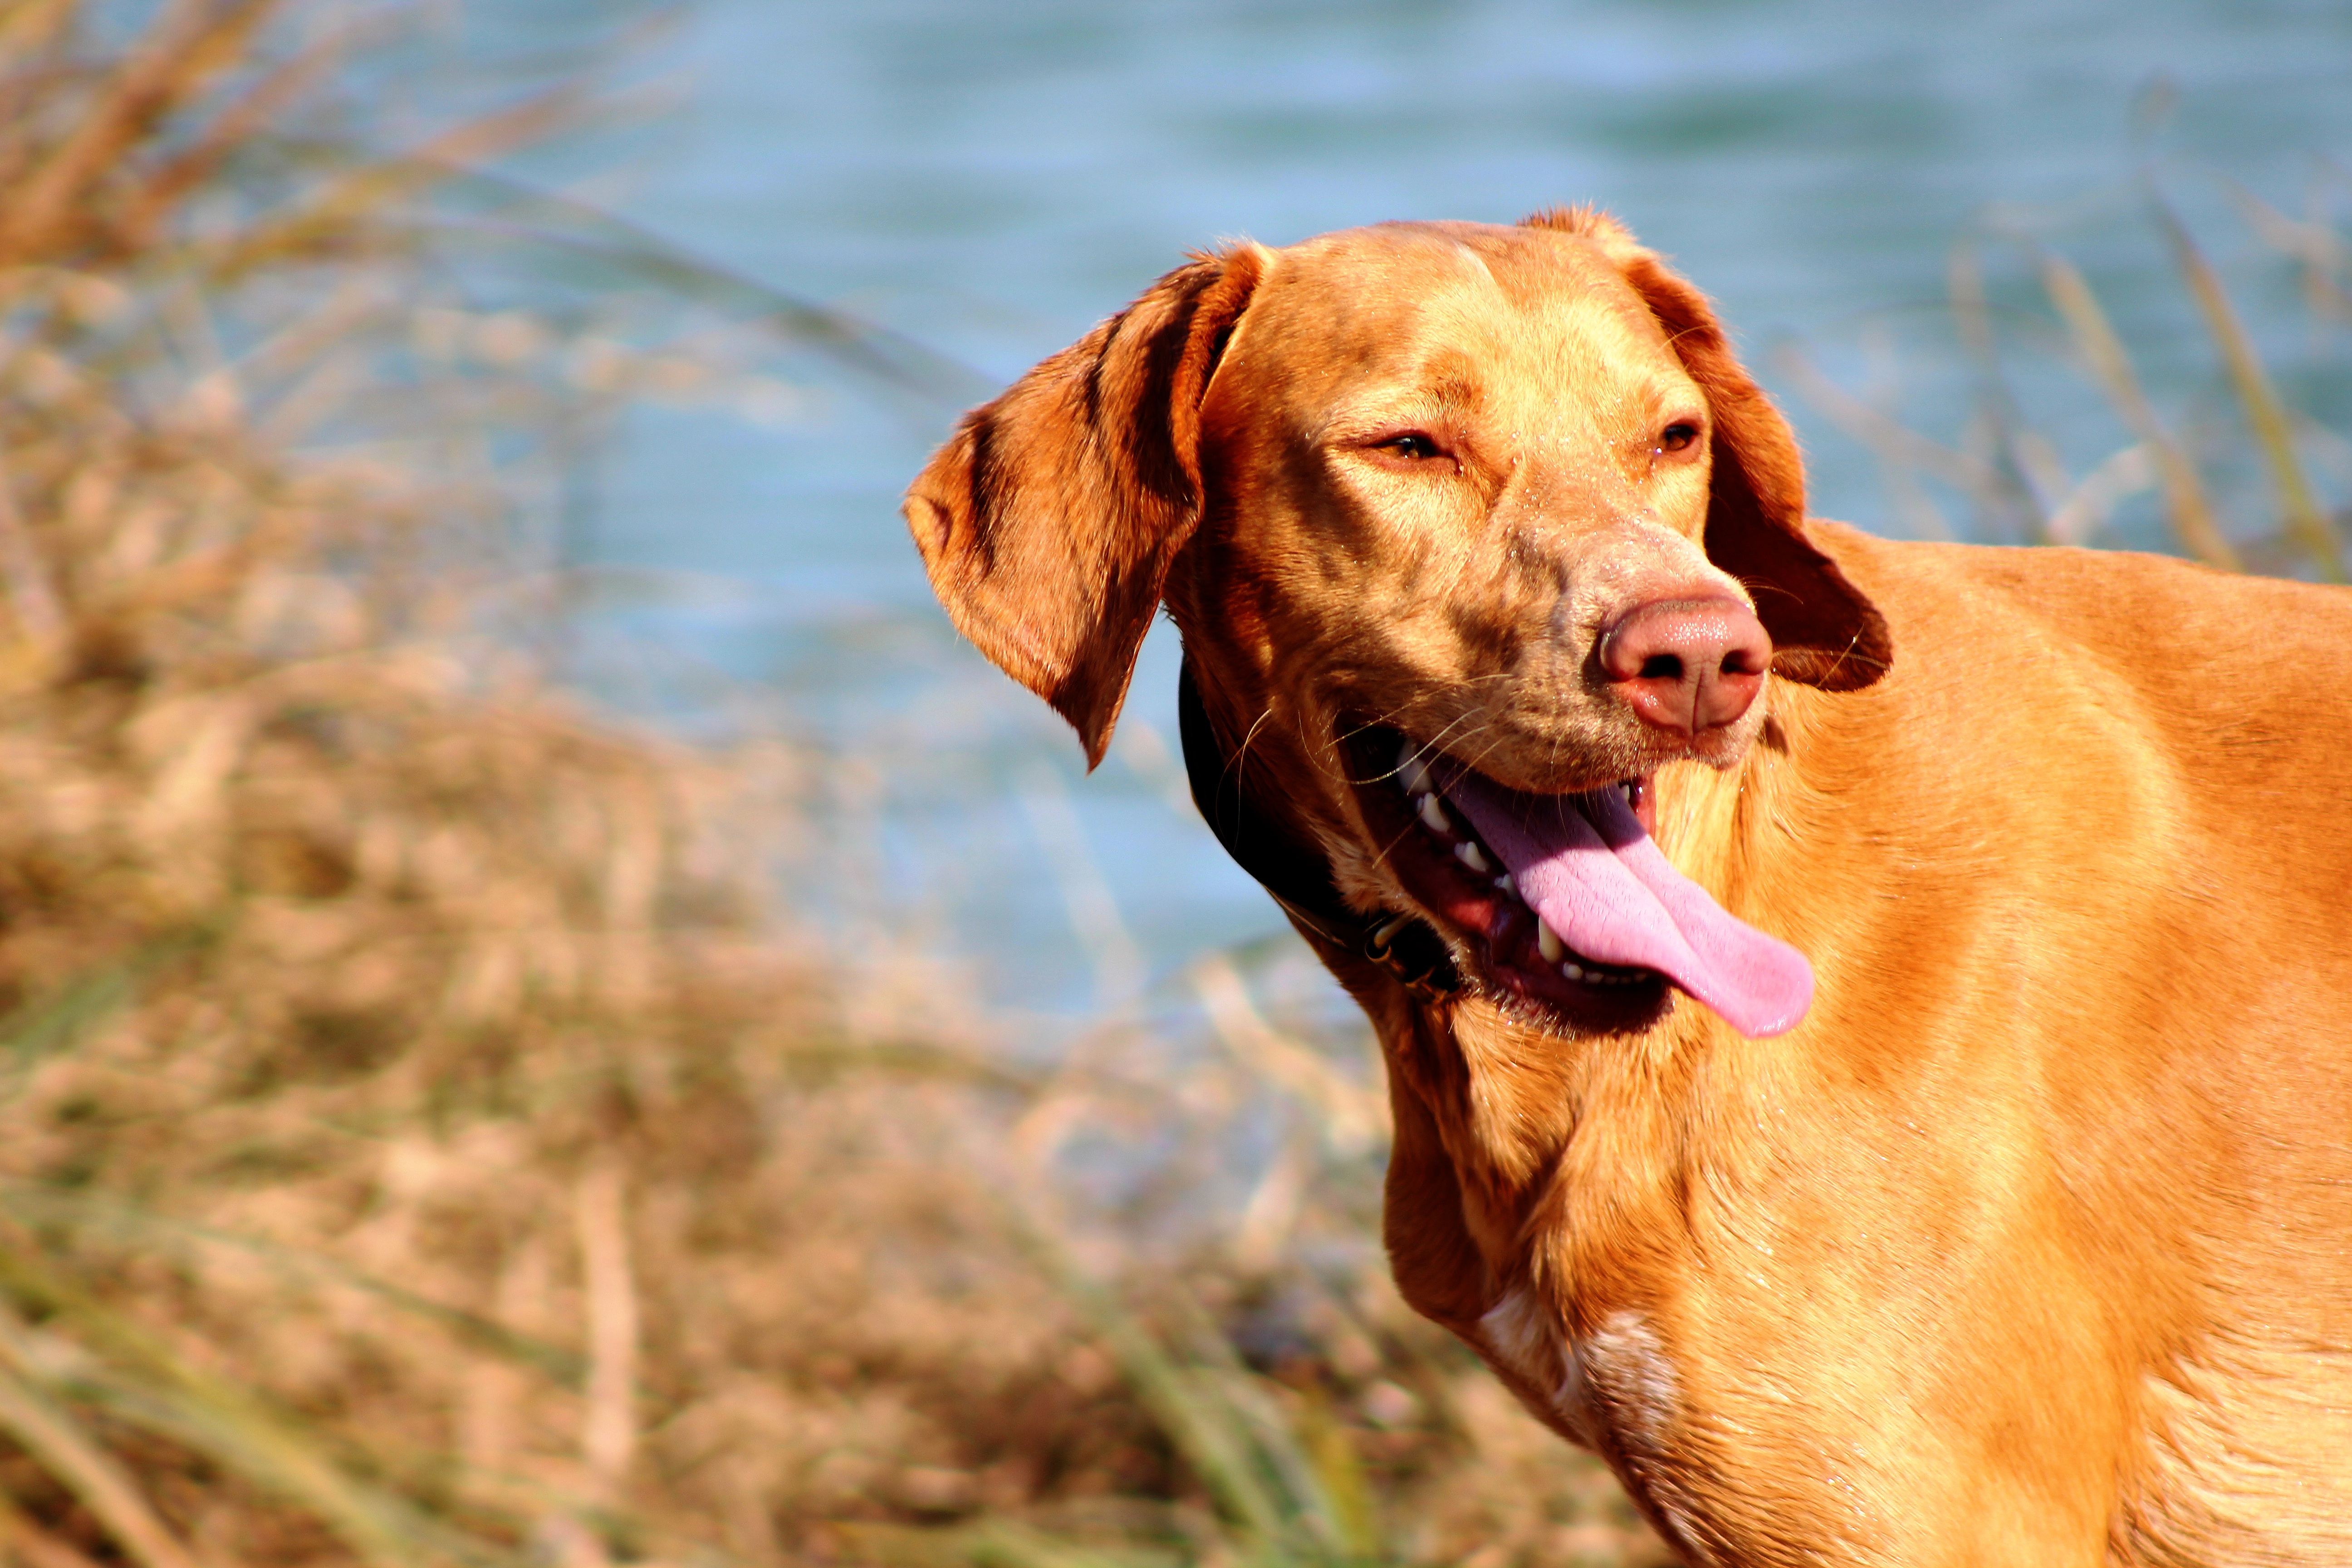
puppy, dog, mammal, vertebrate, labrador retriever, vizsla, retriever, chesapeake bay retriever, dog like mammal, nova scotia duck tolling retriever